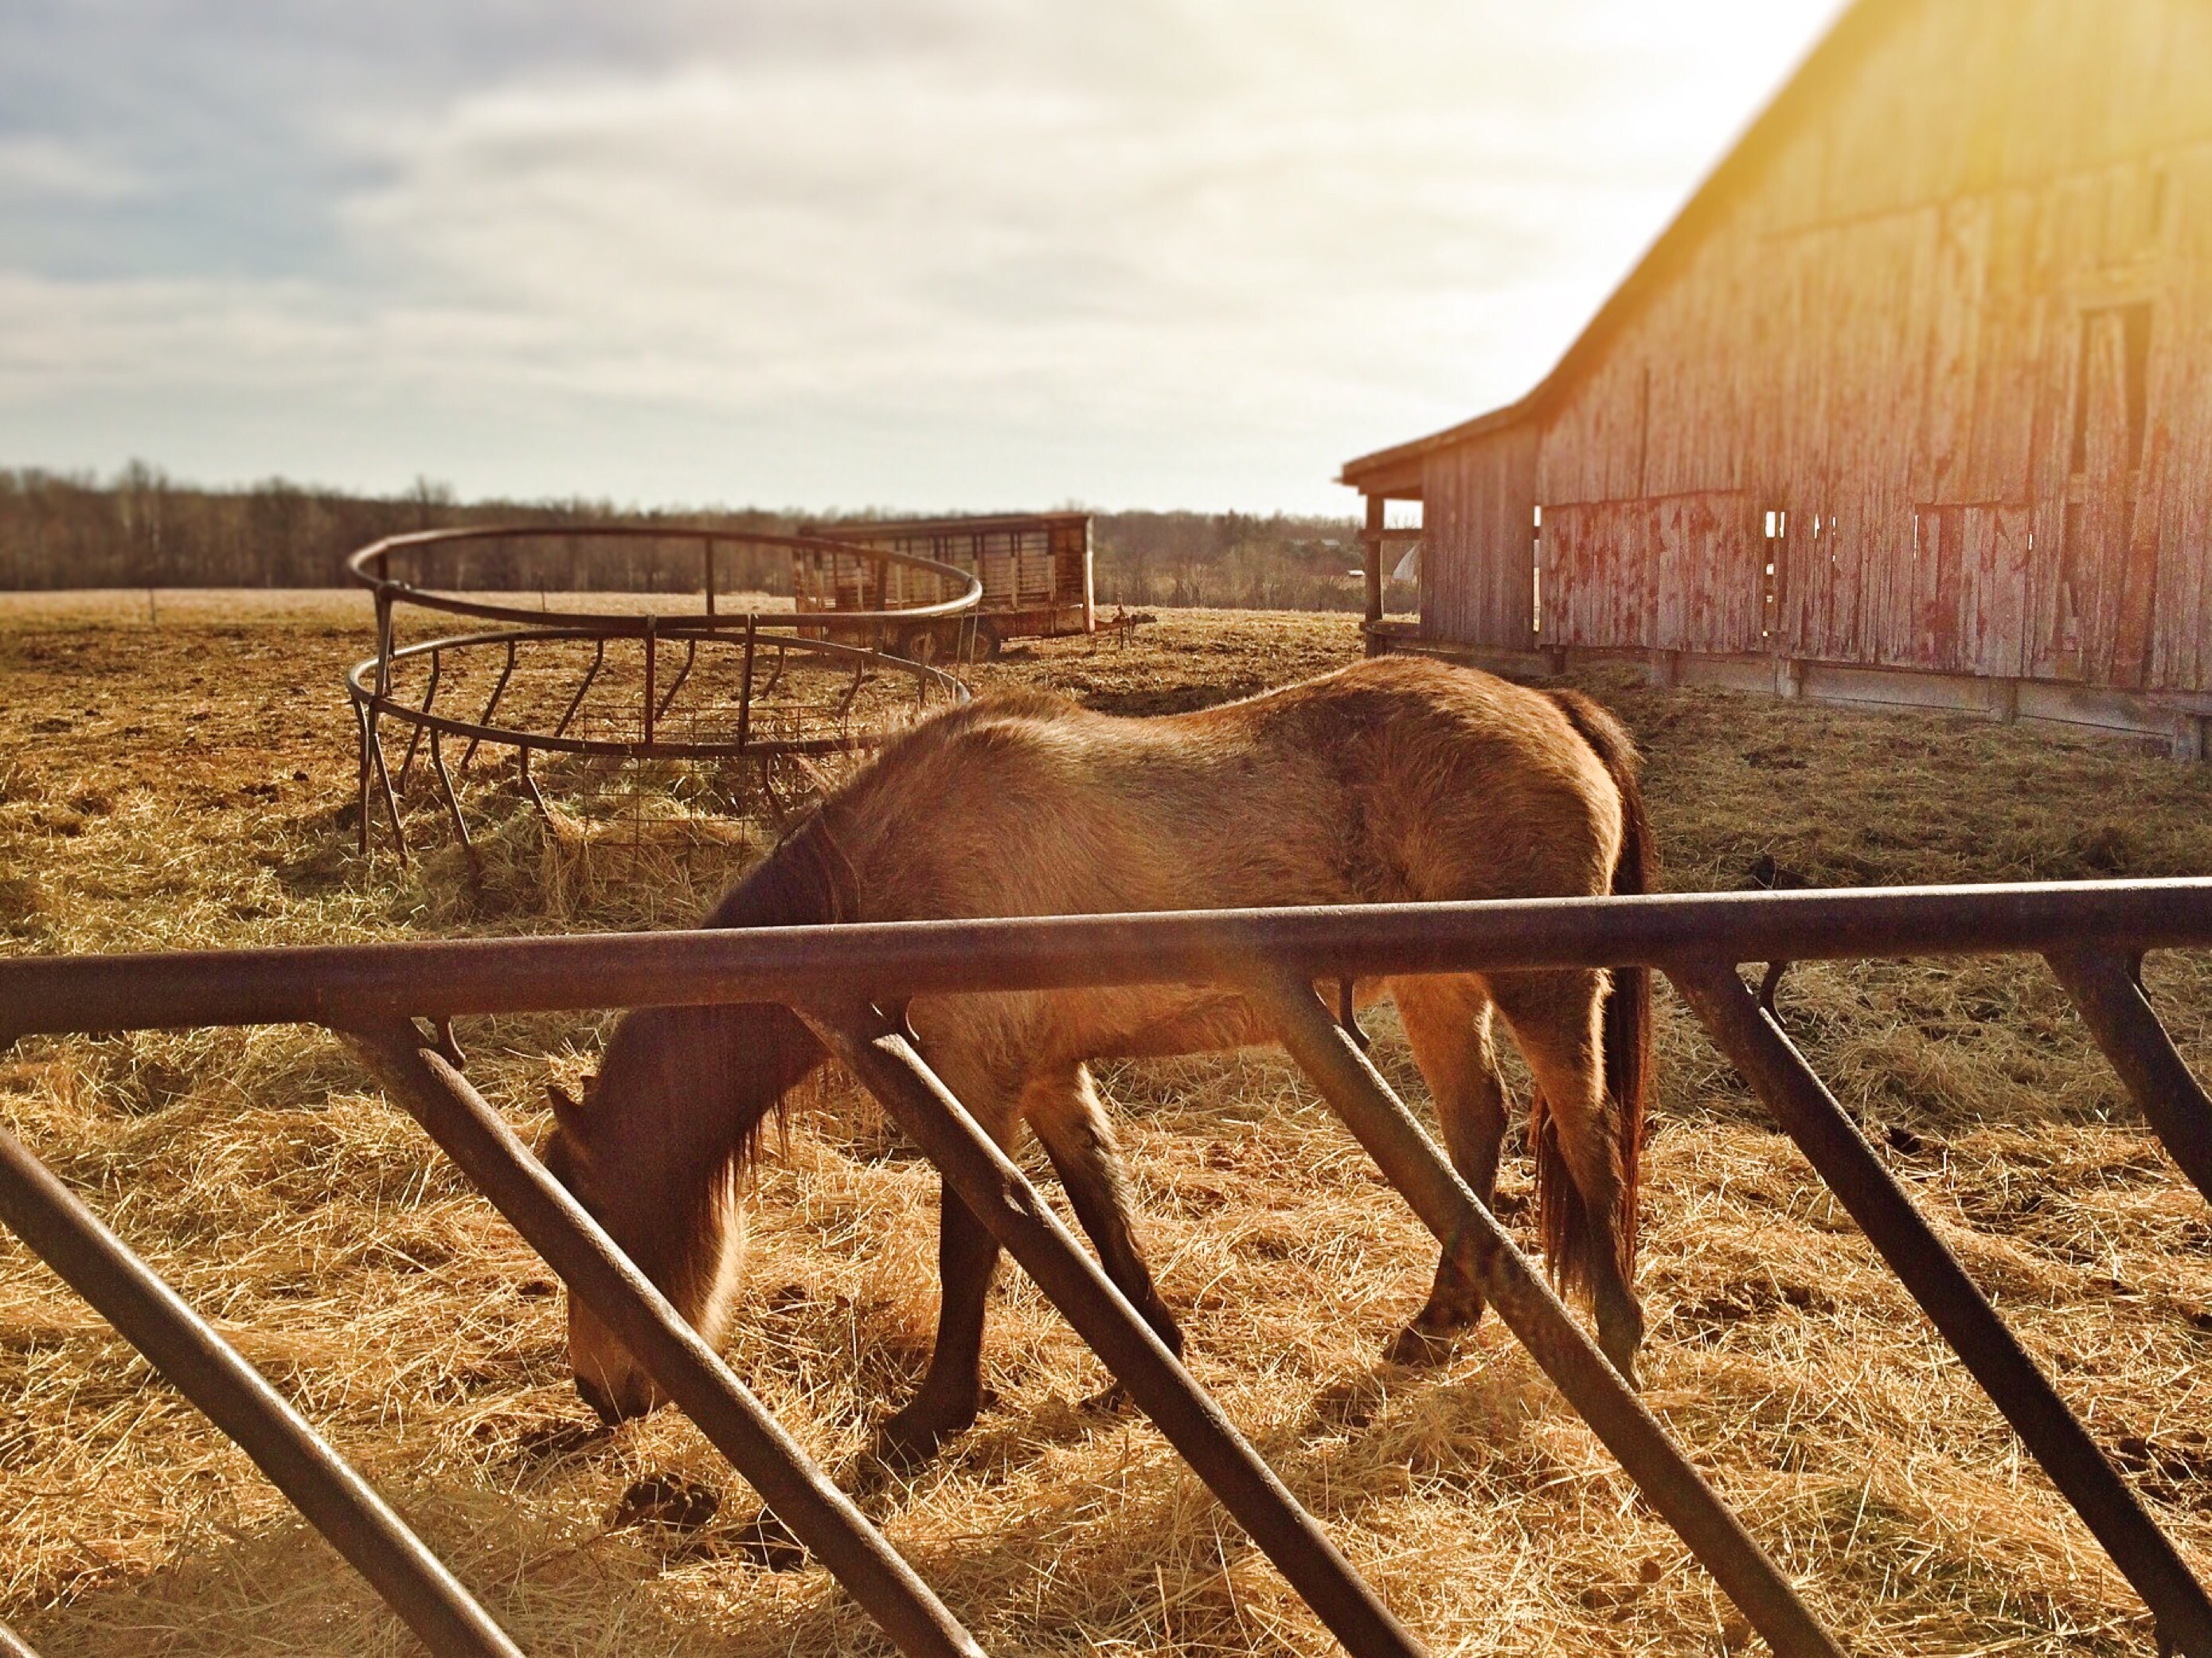
landscape, field, farm, animal, rural, vehicle, pasture, ranch, horse, mammal, agriculture, equine, mare, rural area, pack animal, cattle like mammal, horse like mammal